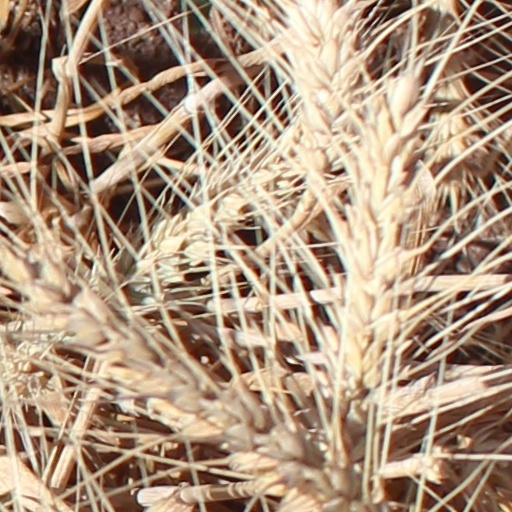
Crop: wheat